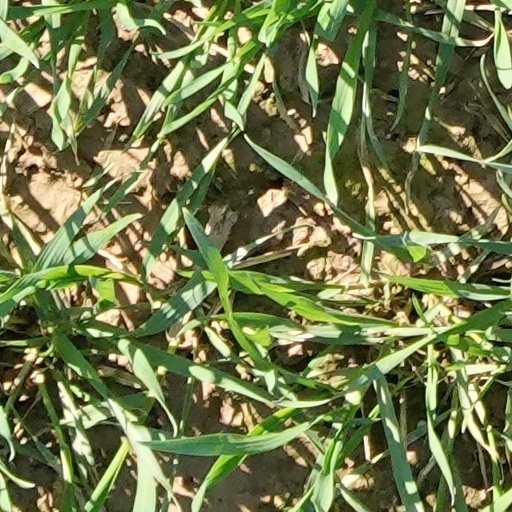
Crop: wheat